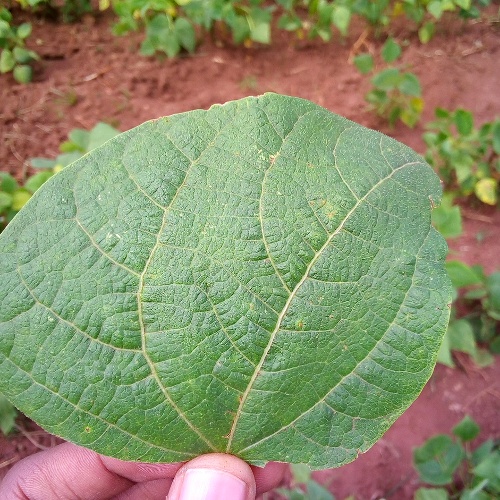
Leaf condition: healthy